Marriage (1927 film)

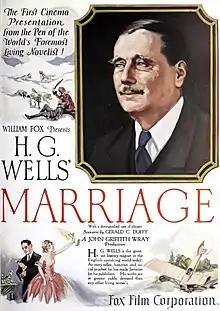
1925 advertisement announcing film

Marriage is a lost 1927 American silent drama film directed by Roy William Neill and written by Gertrude Orr and Elizabeth Pickett Chevalier. It is based on the 1912 novel "Marriage" by H. G. Wells. The film stars Virginia Valli, Allan Durant, Gladys McConnell, Lawford Davidson, Donald Stuart, and Frank Dunn. The film was released on February 13, 1927, by Fox Film Corporation.